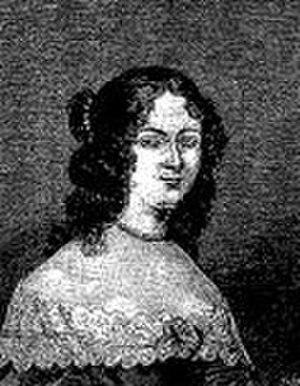
Madame de Staal-Delaunay
L'art de la conversation, considéré comme l'un des fleurons de la culture classique française, désigne une pratique développée en France aux XVIIᵉ et XVIIIᵉ siècles, devenue un spectacle pour toute l'Europe et caractérisée par la recherche d'une dimension esthétique et hédoniste dans les échanges mondains. Dans les ouvrages traitant de l'art de la conversation dans la France classique, les auteurs ne délimitent pas cet art protéiforme dans ses formes ou ses codes. L'expression concerne originellement la conversation mondaine, mais ses pratiques et ses valeurs se sont répandues dans l'ensemble de la société cultivée, ont eu une influence importante dans la littérature, et le terme désigne plus généralement un art littéraire au sens classique de ce terme.